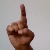
The image shows a hand gesture representing the letter 'D' in Indian Sign Language.